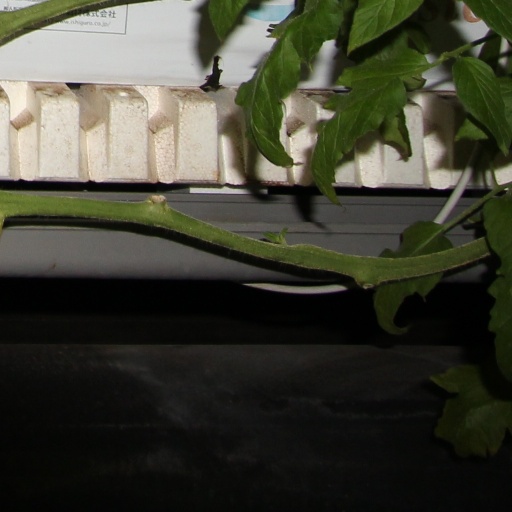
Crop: tomato